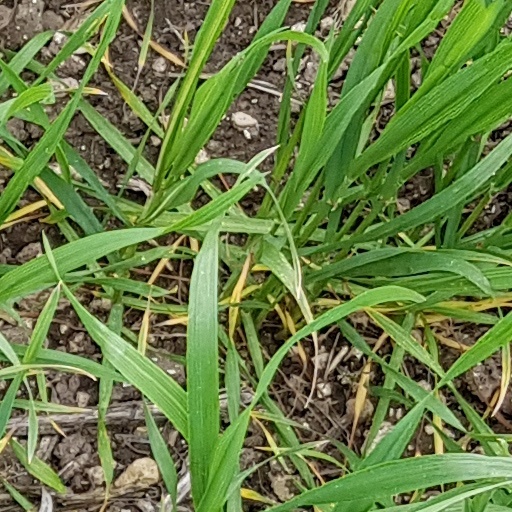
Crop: wheat